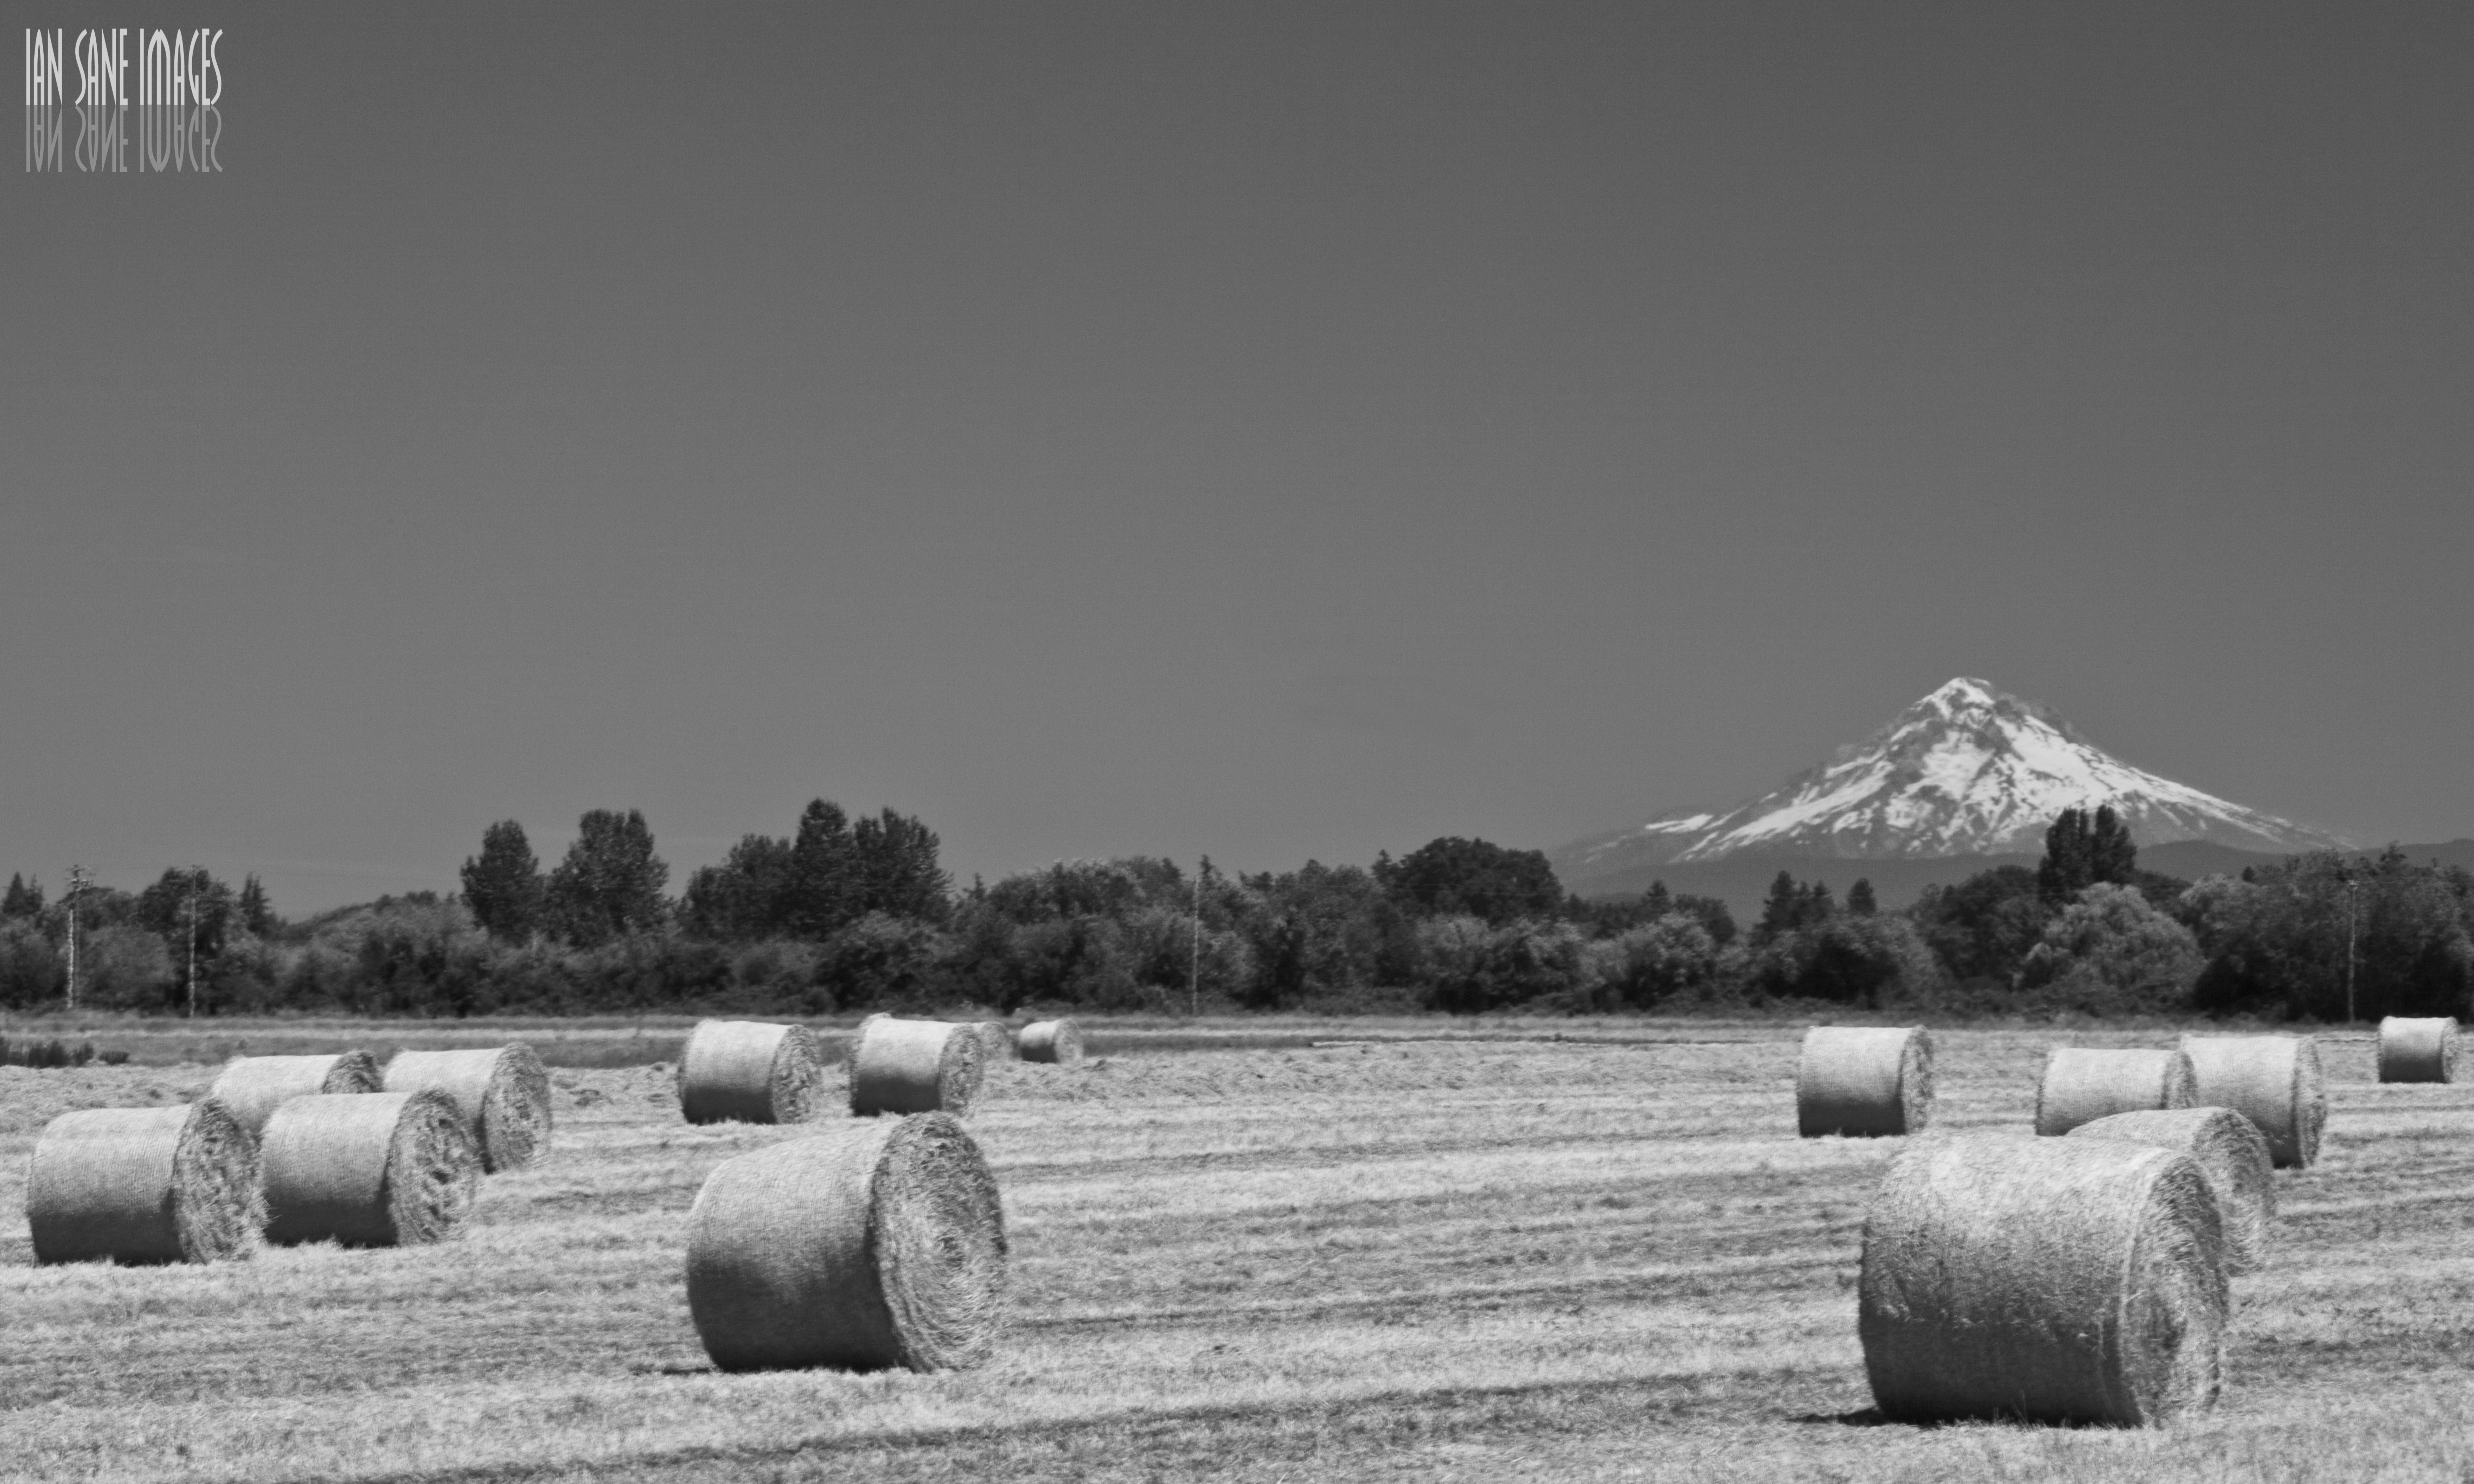
landscape, black and white, white, hay, farm, photography, time, view, valley, harvest, black, agriculture, monochrome, hood, mt, the, mount, roll, rolls, images, oregon, ian, in, bales, how, sane, willamette, they, woodburn, thats, rural area, monochrome photography